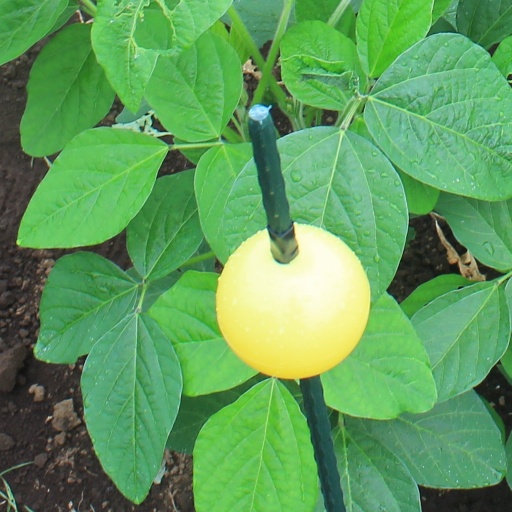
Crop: soybean